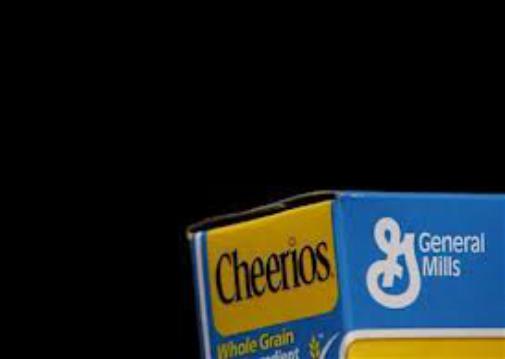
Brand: General Mills
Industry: Food